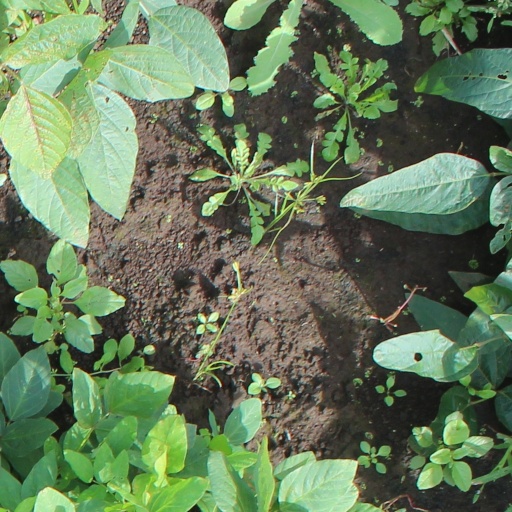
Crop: soybean